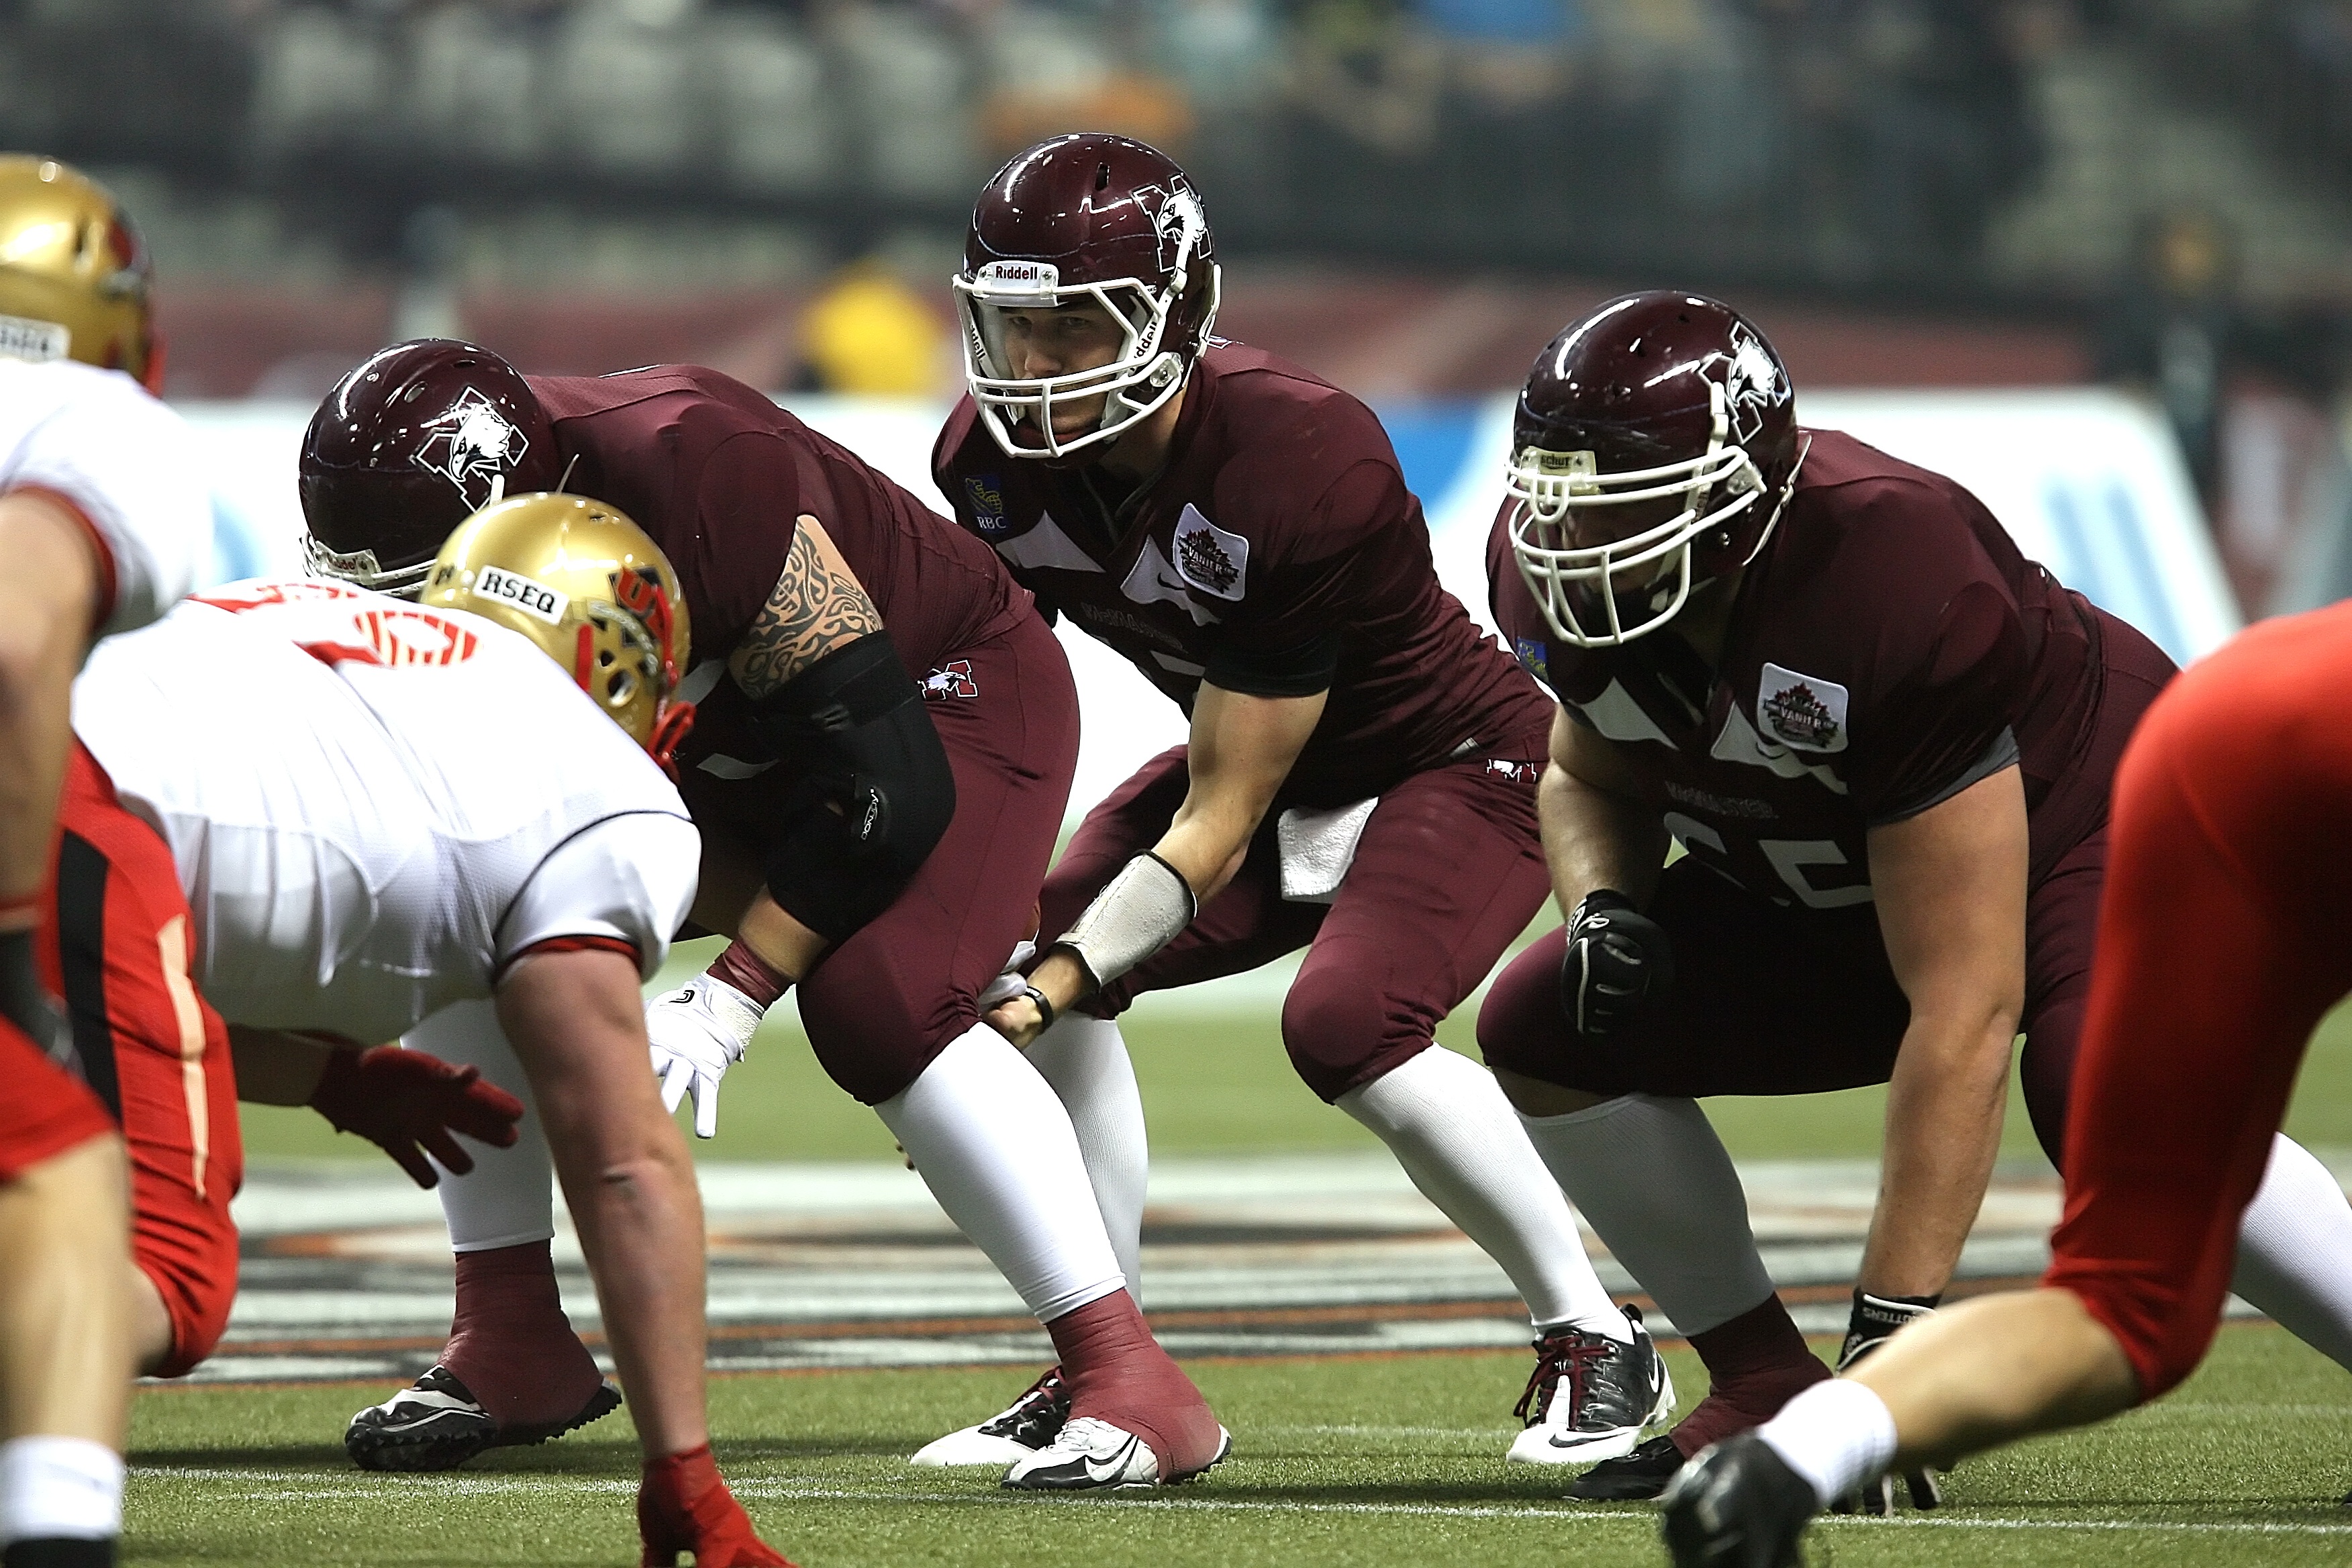
sport, field, game, play, male, action, soccer, football, stadium, competition, team, american football, focus, sports, determination, helmet, canada, ball, competitive, college, athlete, athletics, tackle, football player, ball game, football team, quarterback, pigskin, team sport, football field, canadian university, vanier cup, line of scrimmage, offensive line, offensive formation, canadian football, gridiron football